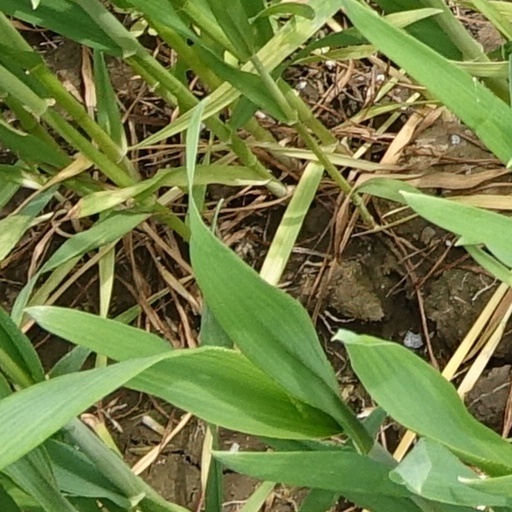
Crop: wheat